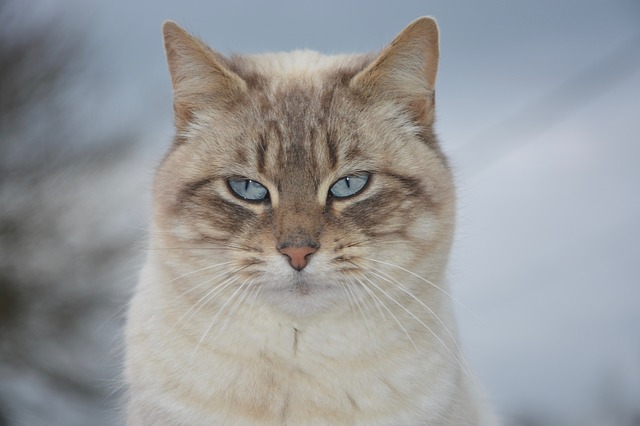
Label: gatto